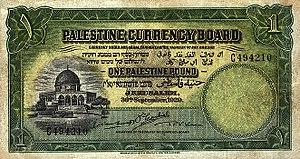
L’histoire de la Palestine retrace les événements de cette région historique et géographique du Proche-Orient située entre la mer Méditerranée et le désert à l'est du Jourdain et au nord du Sinaï.